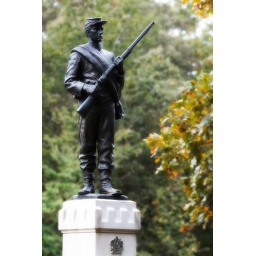
View of the 2nd Tennessee monument in a wooded field on the Shiloh Battlefield in Tennessee.